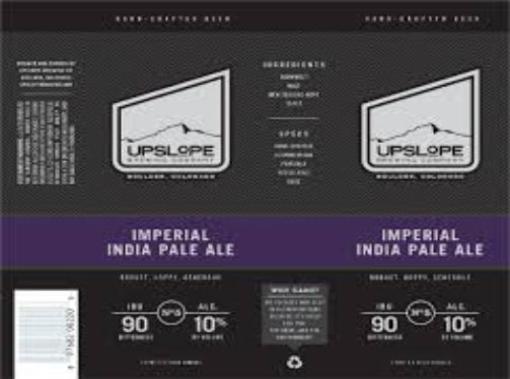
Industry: Food